Kiwifruit

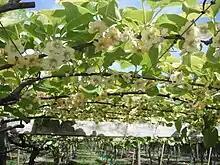
Kiwifruit flowering

Kiwifruit plants generally are dioecious, meaning a plant is either male or female. The male plants have flowers that produce pollen, the females receive the pollen to fertilise their ovules and grow fruit; most kiwifruit requires a male plant to pollinate the female plant. For a good yield of fruit, one male vine for every three to eight female vines is considered adequate. Some varieties can self-pollinate, but even they produce a greater and more reliable yield when pollinated by male kiwifruit. Cross-species pollination is often (but not always) successful as long as bloom times are synchronised.